Criminal (1994 film)

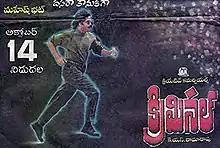
Film poster (Telugu Version)

Criminal is a 1994 Indian action thriller film directed by Mahesh Bhatt, starring Nagarjuna, Ramya Krishna and Manisha Koirala. Shot simultaneously in Telugu and Hindi languages, the film was produced by K. S. Rama Rao under the Creative Commercials banner in Telugu, and by Mukesh Bhatt under the Vishesh Films banner in Hindi with the music composed by M. M. Keeravani (credited as MM Kreem in Hindi). "Criminal" was inspired by the 1993 American film "The Fugitive".